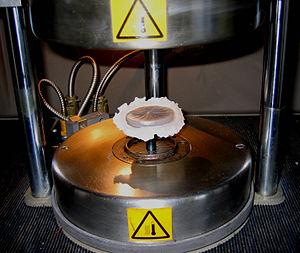
Un viscosimètre est un appareil destiné à mesurer la viscosité des fluides. Il existe deux types de viscosimètre : les viscosimètres de « process » et les viscosimètres de laboratoire.